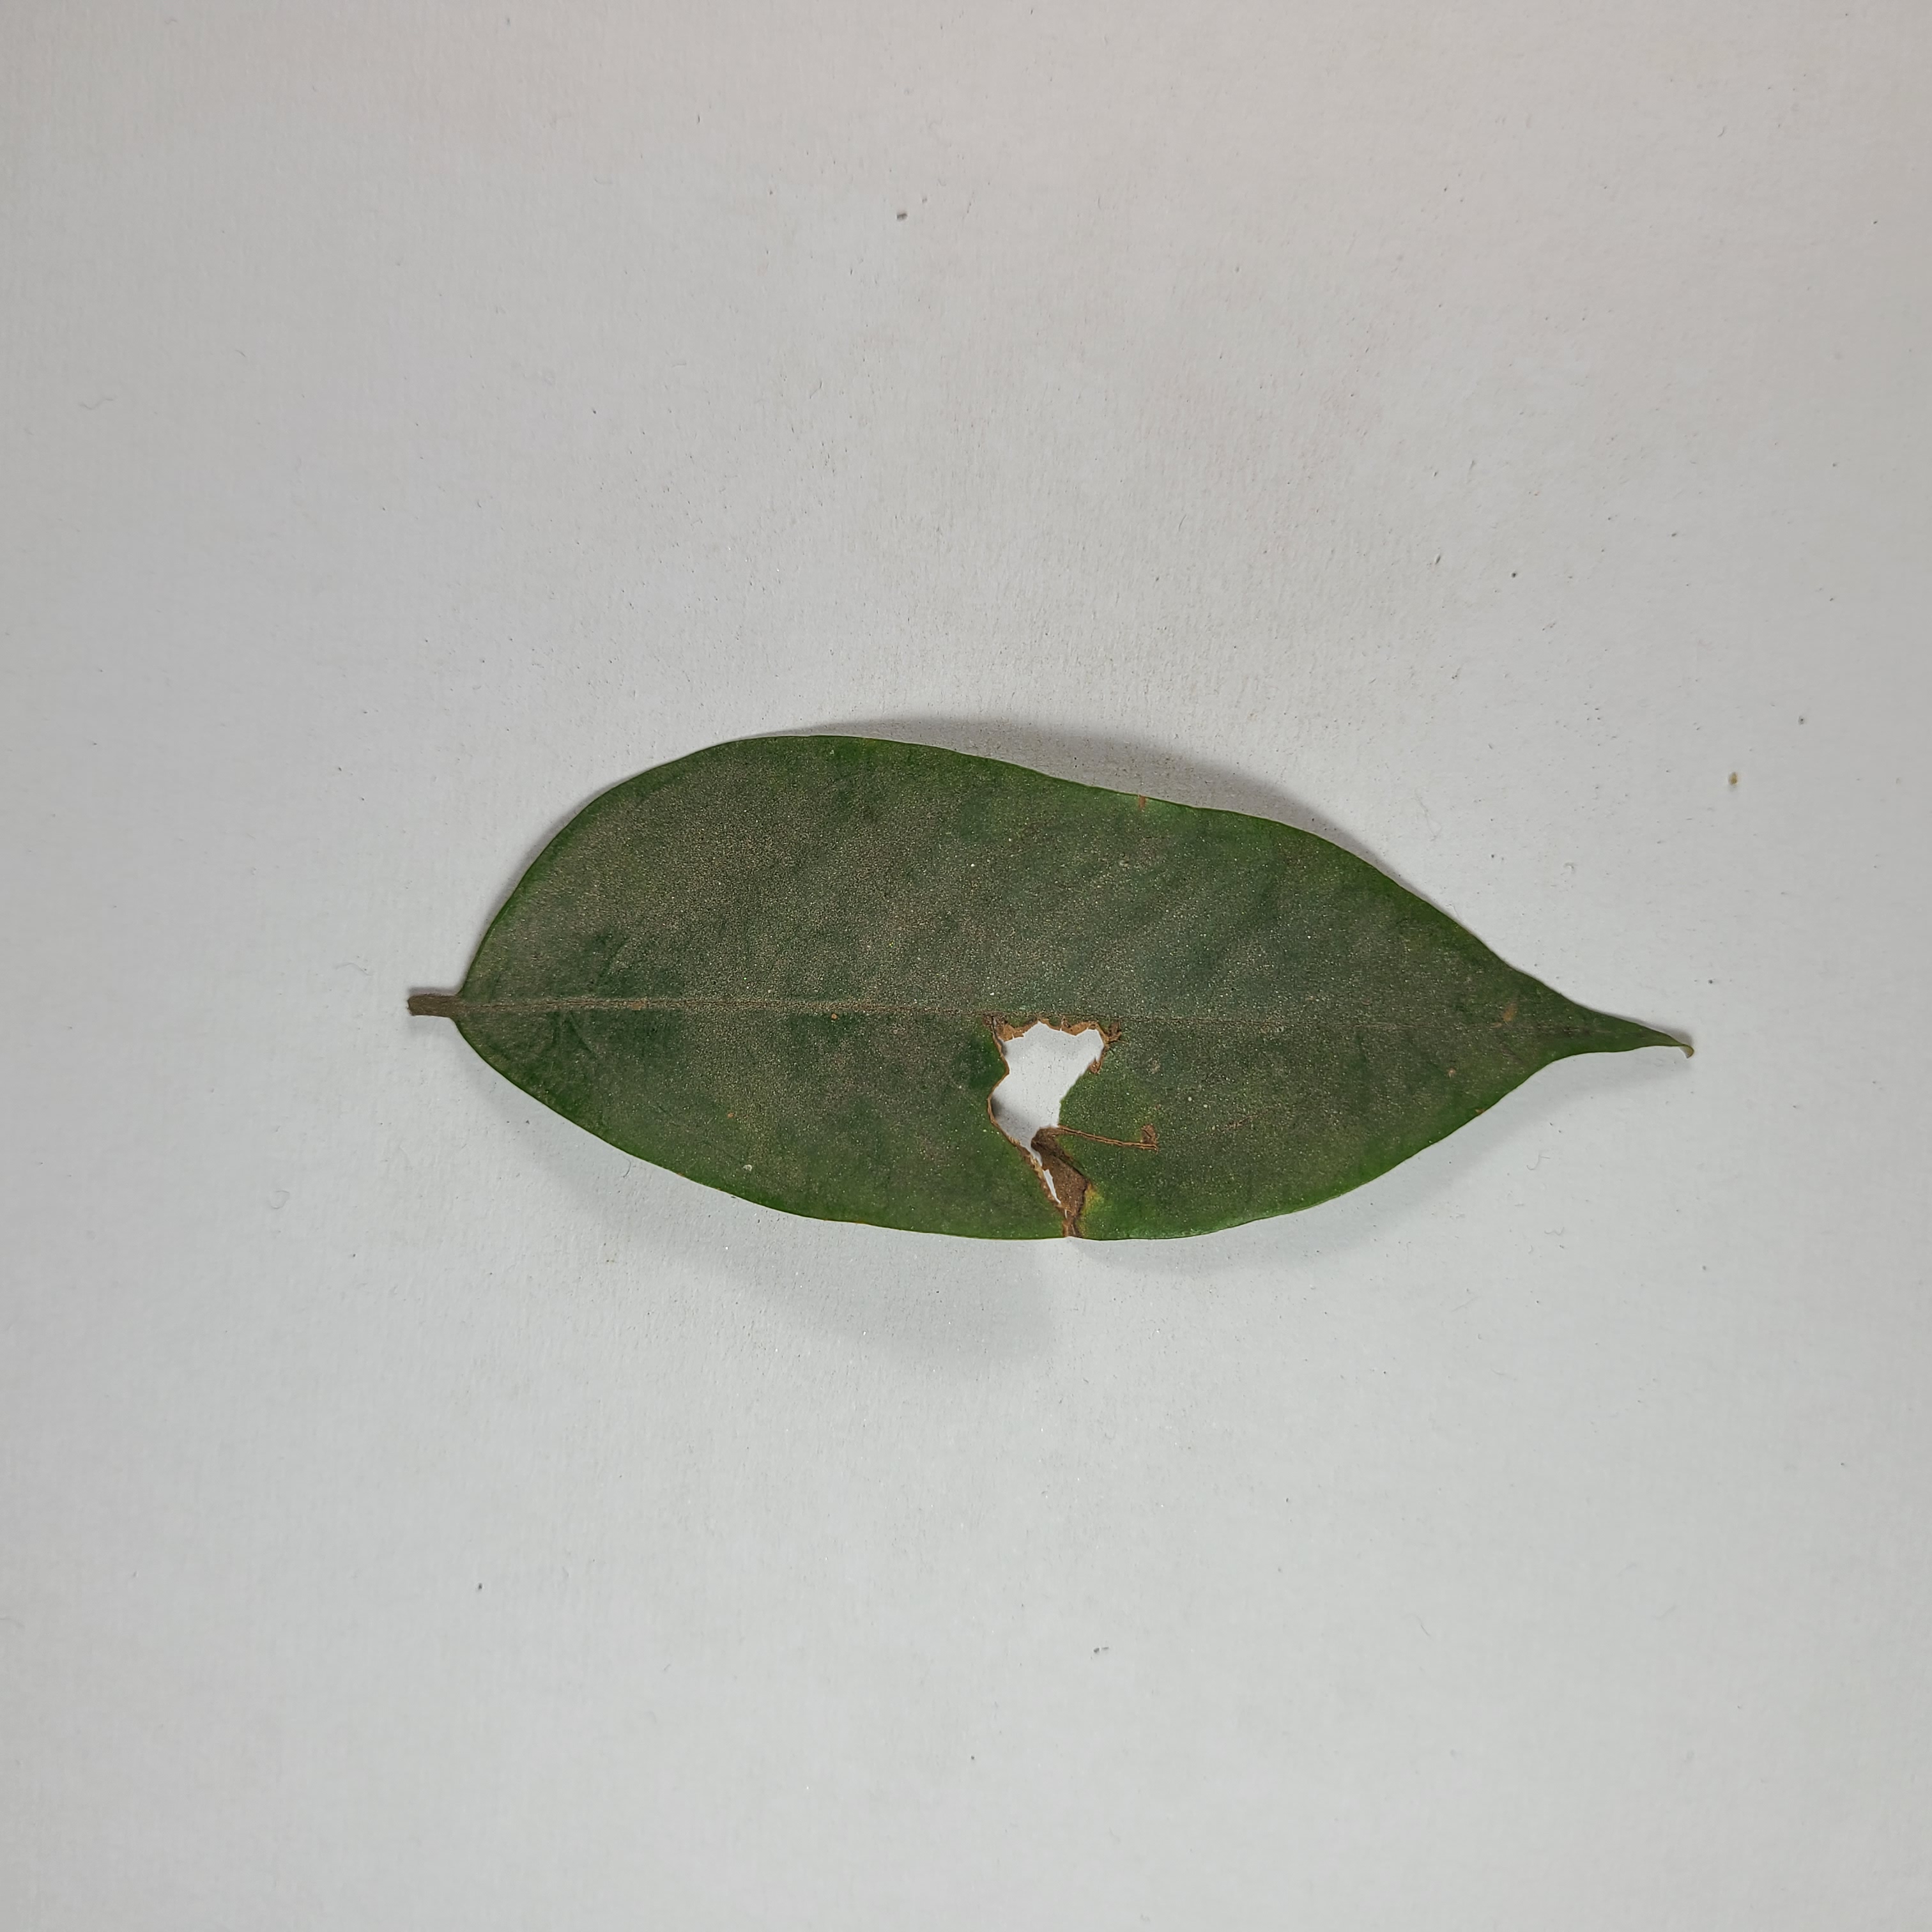
Label: Insect Hole leaves